LNB Pro A MVP

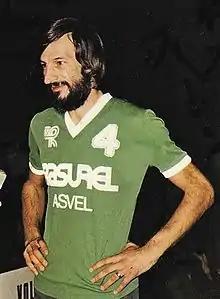
Alain Gilles was a 3 time Player of the Year (1965, 1967, 1968).

Before 1983, the title of the best player in the league was sometimes assigned by a panel of journalists, but the charts are incomplete.